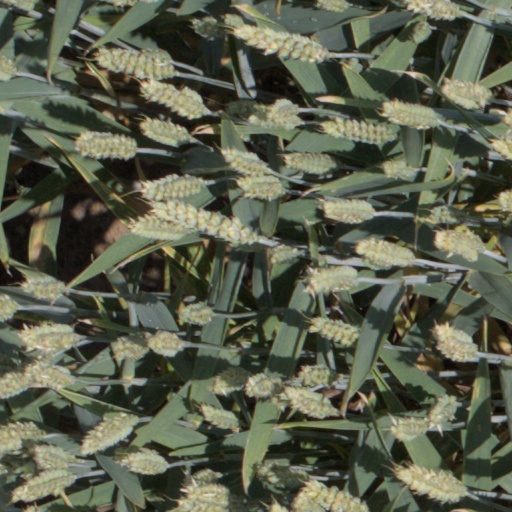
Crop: wheat